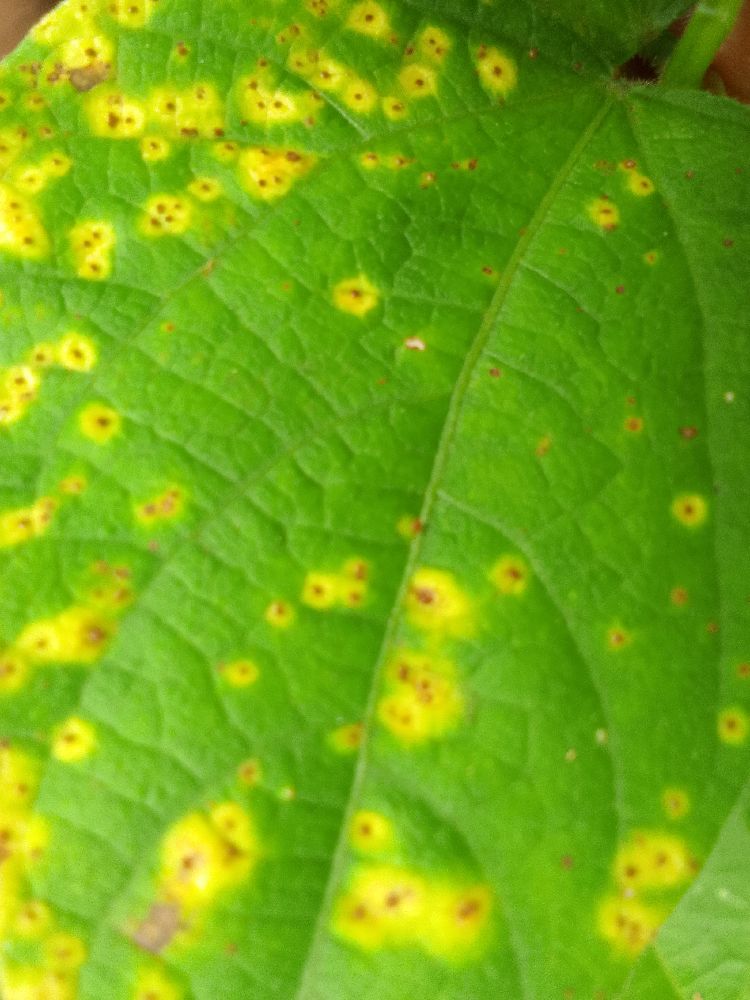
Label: rust